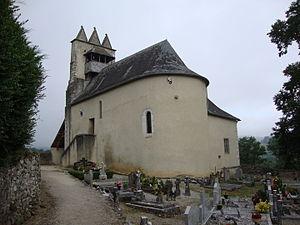
Un clocher trinitaire, ou clocher souletin, est un clocher à 3 pointes typiques de la province de Soule, que l'on retrouve aussi en Béarn. Les pointes symbolisent la Sainte-Trinité.
Idaux-Mendy est une commune française située dans le département des Pyrénées-Atlantiques, en région Nouvelle-Aquitaine.
Mendy est une ancienne commune française du département des Pyrénées-Atlantiques. Le 27 juin 1842, la commune fusionne avec Idaux pour former la nouvelle commune d'Idaux-Mendy.